Robert Kasun

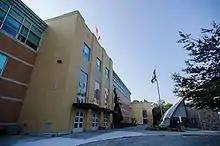
St. Michael's College School, where Kasun worked as a teacher

Kasun taught at Basilian schools in Merrillville, Indiana, and Sudbury, Ontario, before he was appointed to teach at St. Michael's College School in Toronto. After moving to teach at St. Francis High School in Calgary, he served on the General Council of the Basilian Fathers from 1989 to 1997.